Mara Berni

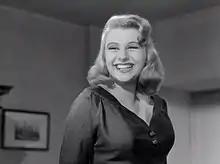
Berni as Arnalda Bazzini in the movie "It Happened at the Police Station" (1954)

Born in Brunate, Como as Mara Bernasconi, Berni debuted on stage as a child actress with the "Compagnia dei Piccoli" directed by Wanda Petrini. After studying piano and completing her studies, she enrolled the drama workshop held in Milan by actress Teresa Franchini. Berni then made her television debut as a presenter and got her first film role in 1952, playing a dancer in "La tratta delle bianche". Her breakout came with "Amore in città", in which she played the segment directed by Alberto Lattuada, then she got a personal critical success with the role of Bianca Maria in the Giorgio Bianchi's commedia all'italiana "Buonanotte... avvocato!". Soon dissatisfied with cinema, which offered her roles related to her physical attractiveness rather than her acting skills, Berni during the years focused her career on television, in which she starred in a number of successful dramas and series, and on stage. She retired from showbusiness in the late 1980s, when she married Tarik Mamoud Rana, a businessman of Pakistani origin.